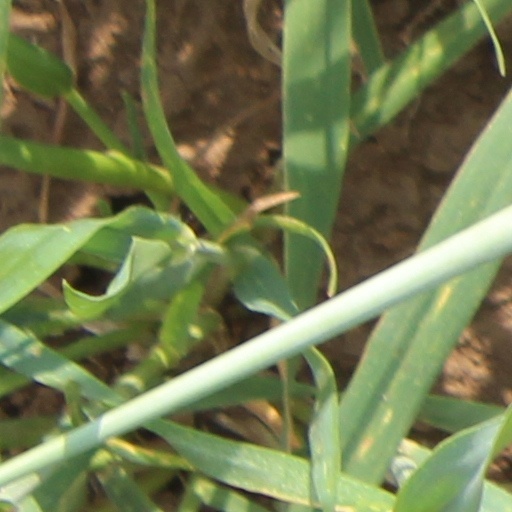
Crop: wheat